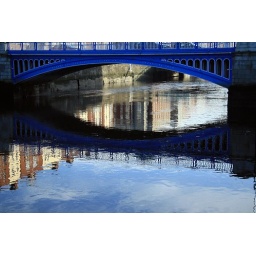
IMG_0093 under the blue bridge